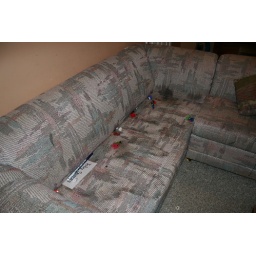
playroom sofa - pillow in fort